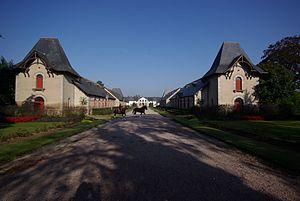
Lamballe [lɑ̃bal] est une ancienne commune nouvelle située dans le département des Côtes-d'Armor en région Bretagne.
Le cheval en Bretagne a une nette importance historique, économique et culturelle, depuis son introduction attribuée sans certitude aux Celtes. En Bretagne, le cheval, généralement un bidet breton, est essentiellement employé comme animal de selle jusqu'au milieu du XIXᵉ siècle. La plupart des éleveurs se spécialisent ensuite dans le cheval de trait et d'attelage avec l'amélioration des routes. Ils s'implantent surtout à l'ouest, en Basse-Bretagne, dans le Trégor et le Léon. Le cheval de trait Breton, animal de travail réputé, s'exporte en très grand nombre au début du XXᵉ siècle, depuis Landivisiau.
Lamballe-Armor est une commune nouvelle située dans le département des Côtes-d'Armor en région Bretagne.
Le Breton est une race de chevaux de trait originaire de Bretagne. Issu de robustes petits chevaux locaux, son élevage s'organise dès la fin du XVIIᵉ siècle sous l'influence de très nombreux croisements. Apprécié des militaires comme des paysans pour son amble confortable, sa capacité de traction et sa polyvalence, le Breton connaît un grand succès à l'arrivée du XXᵉ siècle. Il quitte par trains et bateaux entiers sa Bretagne natale depuis Landivisiau. Il sert d'améliorateur pour d'autres races de chevaux de trait. En 1912, le stud-book de la race est officiellement créé pour rassembler ses deux types, le trait et le postier, avant d'être fermé aux apports de sang étrangers en 1951. S'il garde ses fonctions de cheval de trait plus longtemps que d'autres races françaises, les années 1970 marquent une forte réduction de l'élevage. La réorientation de celui-ci vers la production de viande à destination de l'Italie survient vers 1980. Avec l'essor de l'équitation de loisir dans les années 1990, le Breton retrouve ses anciennes fonctions de cheval d'attelage.
Un Haras national est un haras sous le contrôle d'un État, que ce soit depuis sa fondation ou par nationalisation. Les haras nationaux ont représenté un enjeu stratégique à l'époque où le cheval était un partenaire indispensable pour la guerre et le transport. Selon l'historien Daniel Roche, « l’histoire du cheval épouse celle de la nation : le rayonnement d’un pays se conjugue avec le fait de posséder ses propres haras ».